Susan McCord

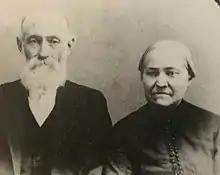
Green & Susan McCord, 1885

Susan McCord (October 7, 1829 – December 12, 1909) was an American quilter. She is best known for her innovative designs and exquisite craftsmanship. Thirteen of McCord's quilts are included in the permanent collection of the Henry Ford Museum in Dearborn, Michigan.